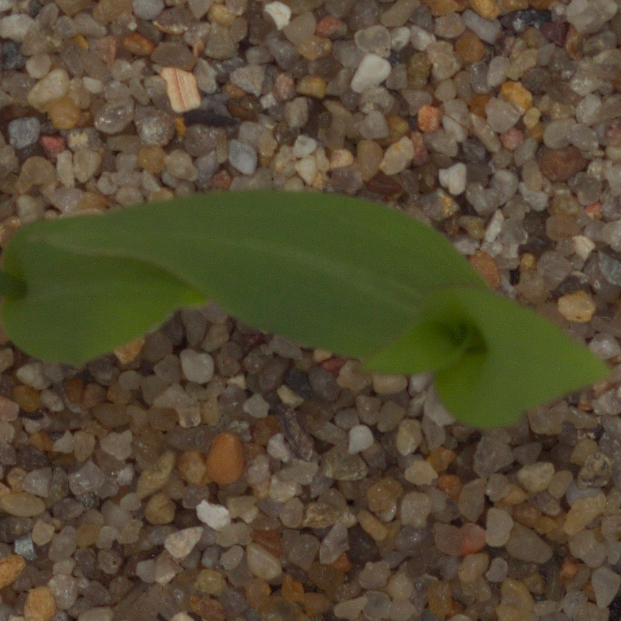
Label: maize